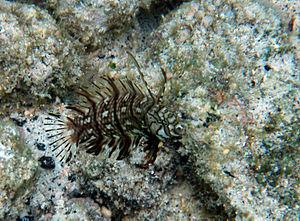
Le labre-rasoir masqué est une espèce de poisson marin de la famille des Labridae.